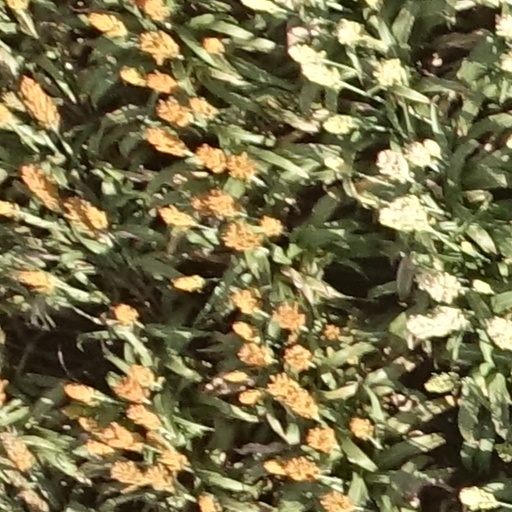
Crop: sorghum